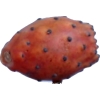
Label: cactus_fruit_red